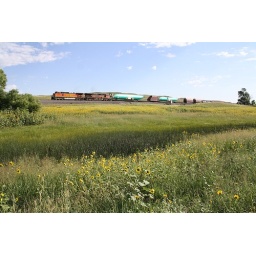
An eastbound freight carrying airplane bodies to the Boeing plant in Washington on Nebraska's Sand Hills Subdivision.